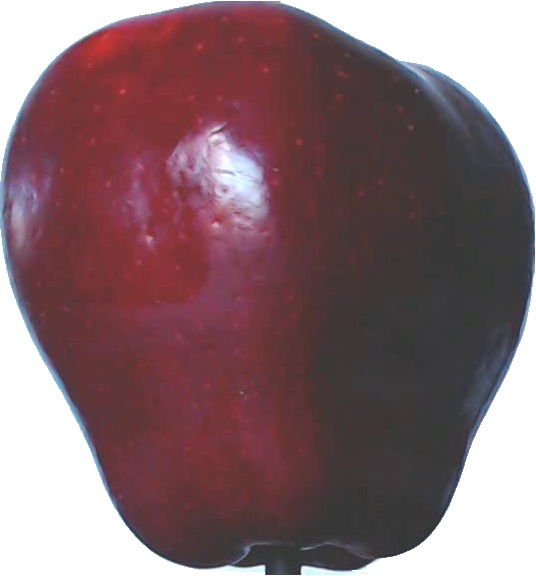
Label: apple_red_delicios_1